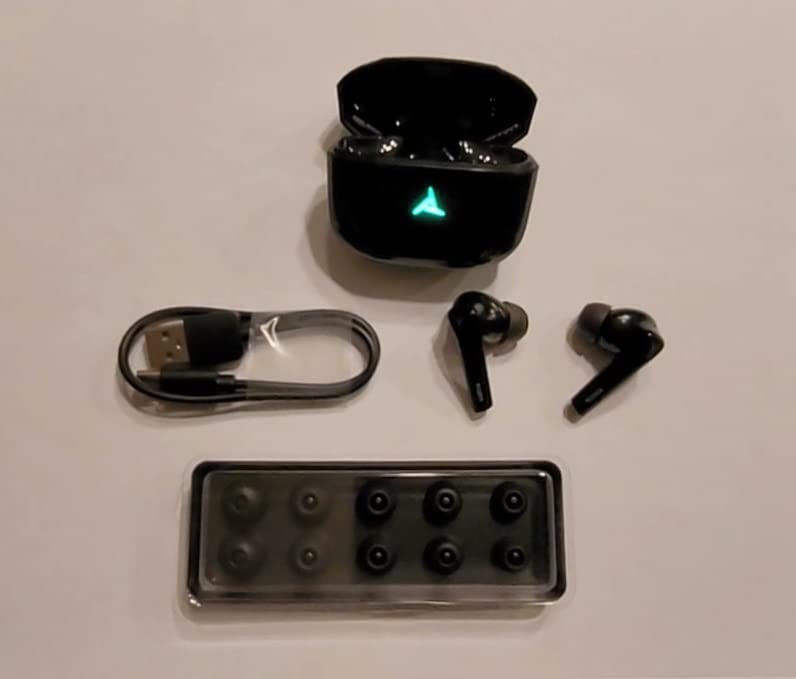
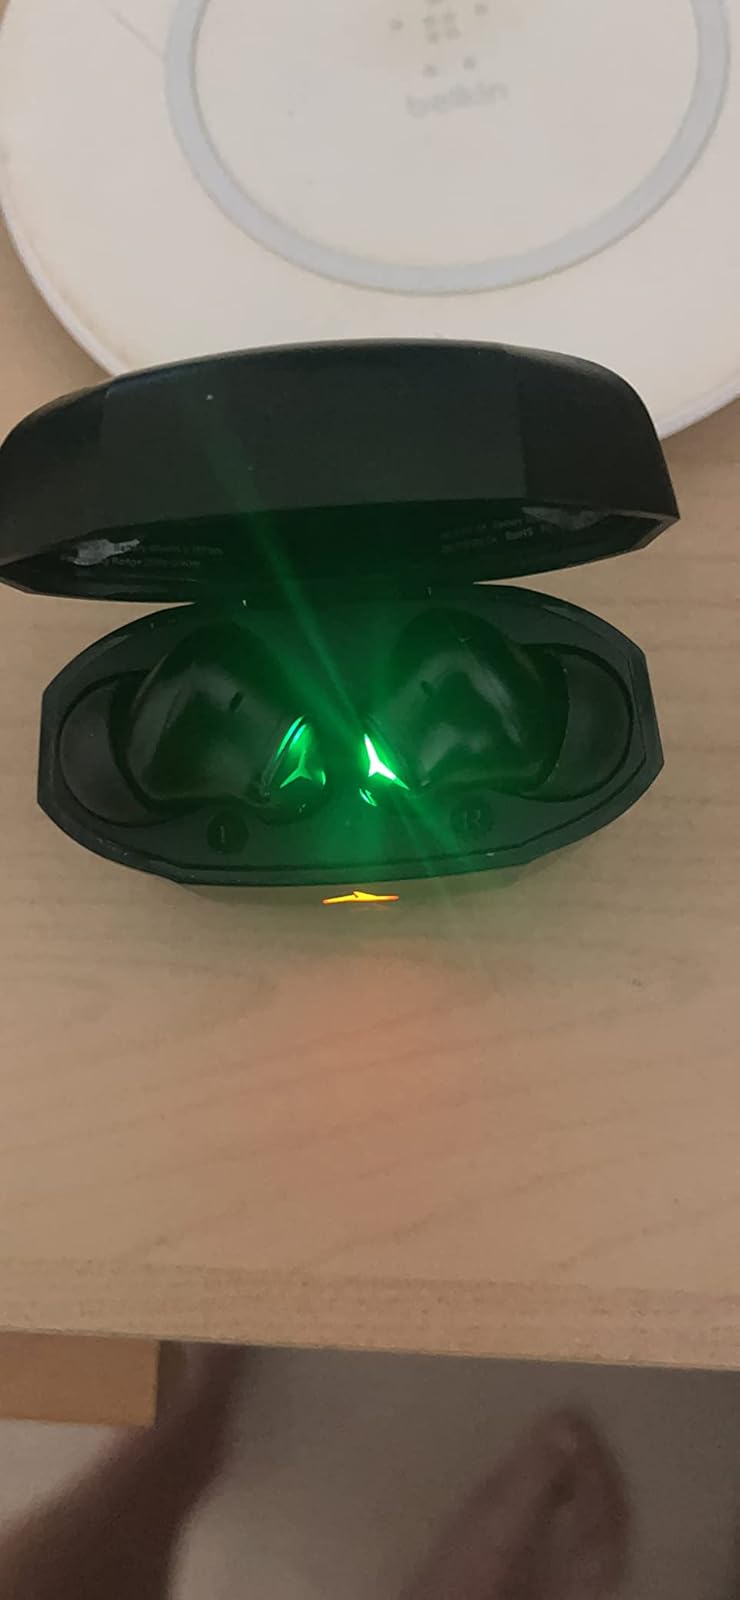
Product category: earbuds
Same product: yes